University of Scranton

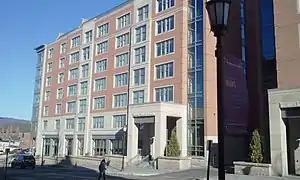
Pilarz Hall is part of the new Mulberry Street Complex, which includes housing, fitness facilities, and a food court.

The university has 13 traditional residences: "Casey Hall", "Denis Edward Hall", "Driscoll Hall", "Fitch Hall", "Gannon Hall", "Giblin-Kelly Hall", "Lavis Hall", "McCormick Hall", "Hafey Hall", "Lynett Hall", "Martin Hall", "McCourt Hall", "Nevils Hall", which provide housing for freshman students. These residence halls contain traditional double-rooms that share a community restroom on each floor. Most of these buildings were constructed in the 1960s, when the university was becoming a residential campus.